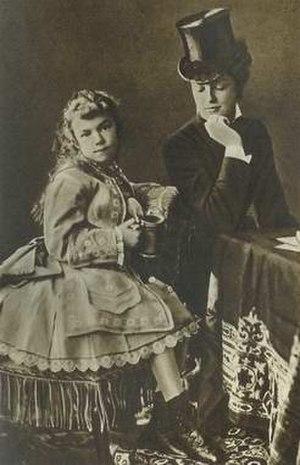
Marie-Louise Elisabeth von Wallersee, née le 24 février 1858, décédée le 4 juillet 1940, devenue comtesse Larisch par son mariage, est une nièce de l'impératrice d'Autriche Élisabeth de Wittelsbach, dite Sissi. Compromise dans le drame de Mayerling, puis disgraciée, elle a laissé des Mémoires controversés sur sa vie mouvementée.